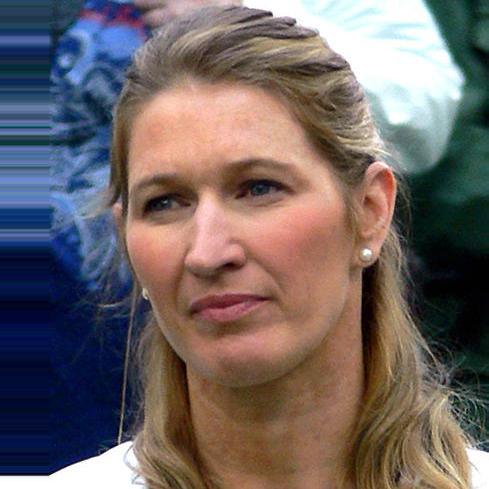
Age: 40